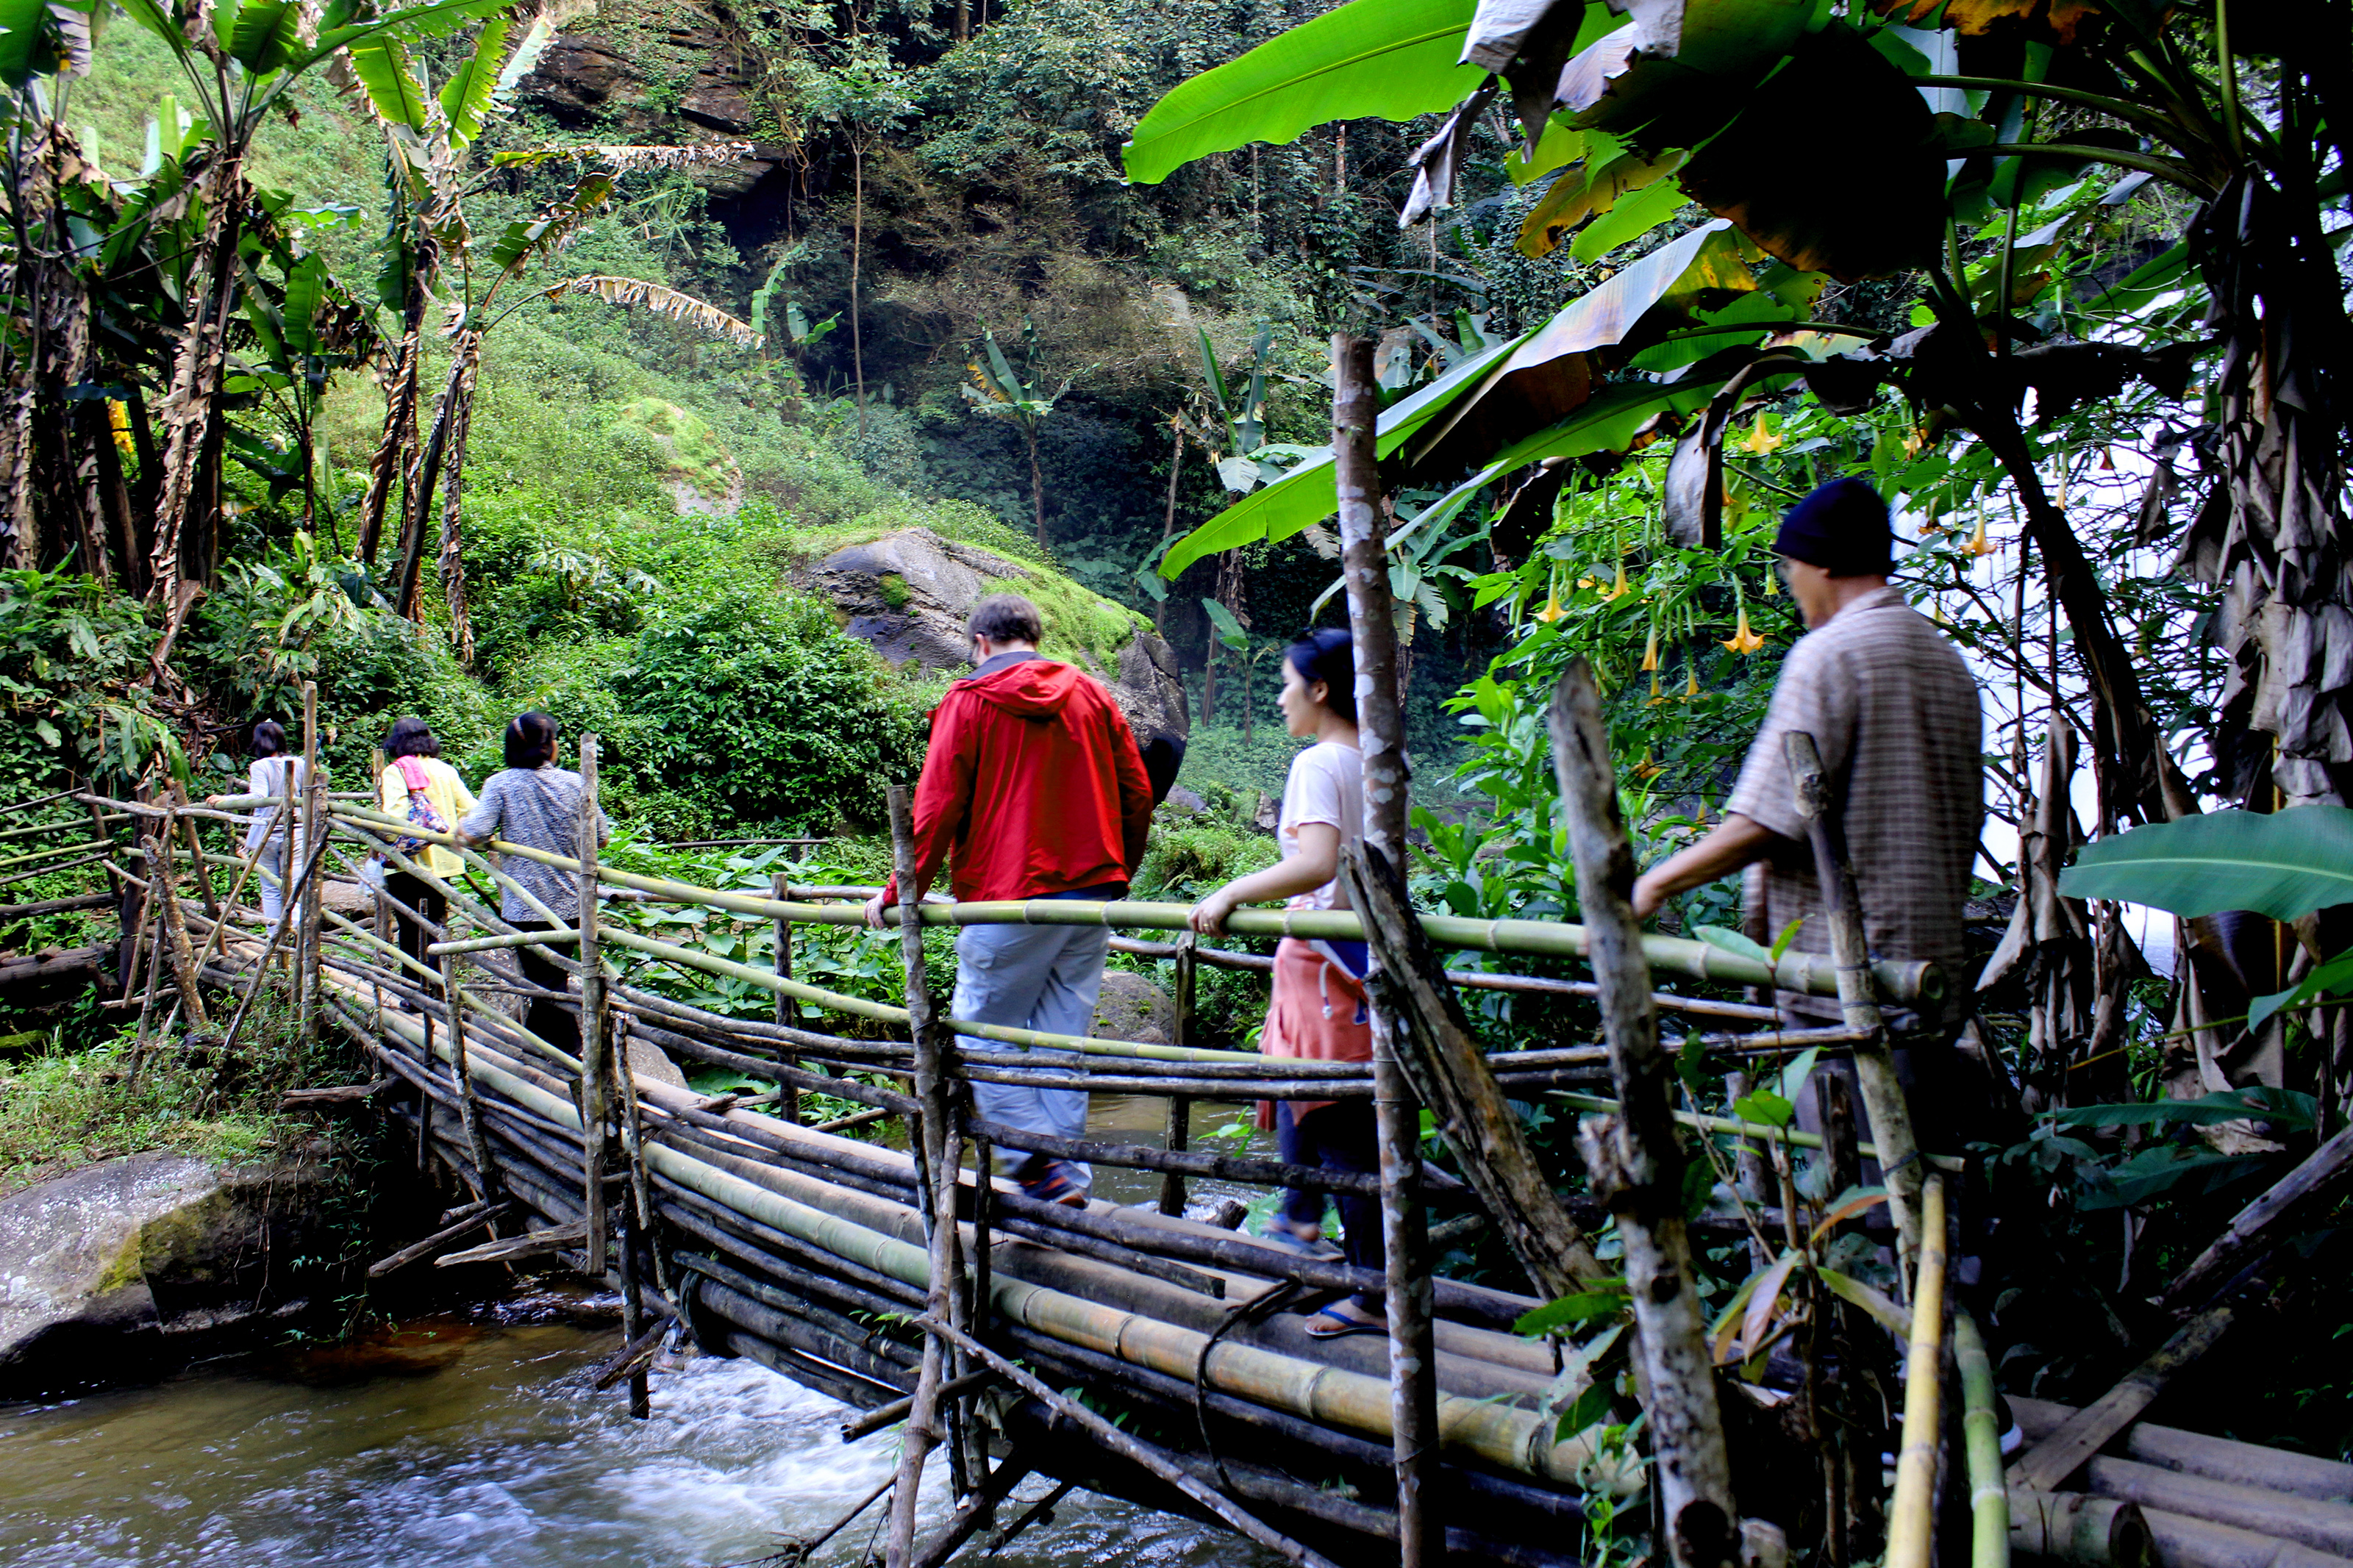
adventure, amazing, asia, attraction, bamboo, beautiful, bridge, cascade, chiang, creek, destination, dok, ecology, environment, falling, fern, flora, floral, flowing, forest, green, jungle, klang, landscape, liana, luang, mae, magic, mai, moss, mountain, nature, nobody, outdoor, paradise, park, pha, plant, rain, river, rock, stream, thailand, tourism, travel, trees, tropical, view, water, waterfall, wild, wilderness, wooden, vegetation, nature reserve, rainforest, natural environment, tree, botany, leisure, valdivian temperate rain forest, old growth forest, national park, vacation, watercourse, wildlife